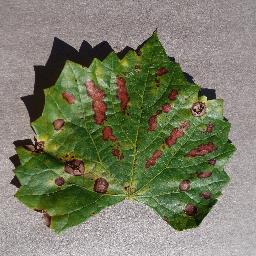
Label: Grape___Esca_(Black_Measles)